Environmental issues in India

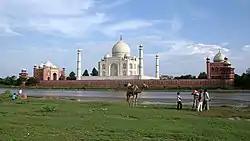
The Taj Mahal next to the Yamuna river

India has major water pollution issues. Discharge of untreated sewage is an important cause for pollution of surface and ground water in India, since there is a large gap between the generation and treatment of domestic waste water. The problem is not only that India lacks sufficient treatment capacity but also that the sewage treatment plants that exist do not operate and are not maintained. The majority of government-owned sewage treatment plants remain closed most of the time due to improper design, poor maintenance, or lack of reliable electricity supply, along with severe understaffing. The waste water generated in these areas normally percolates in the soil or evaporates. The uncollected waste accumulates in urban areas, causing unhygienic conditions and releasing pollutants that reach to surface and groundwater.